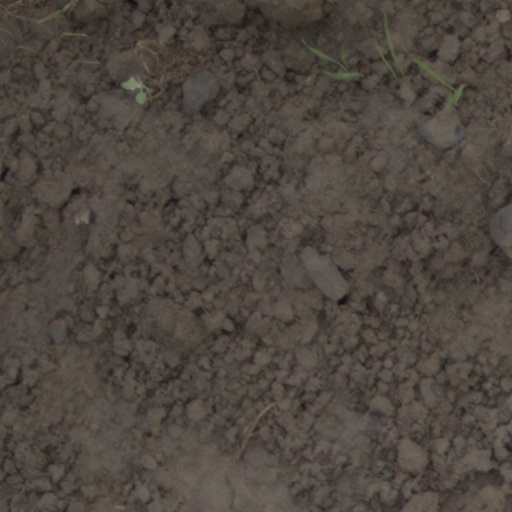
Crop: wheat